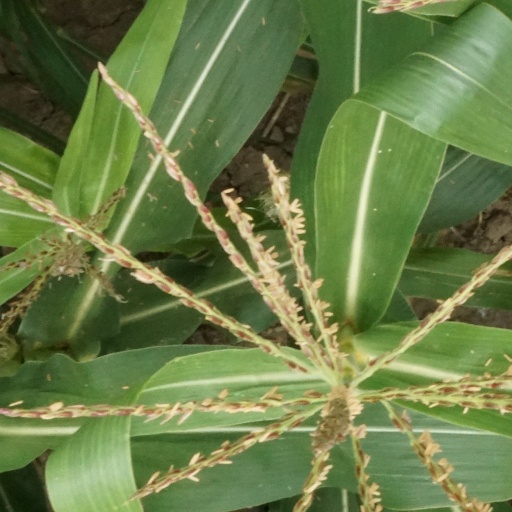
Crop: maize; corn